Jewish Quarter (Jerusalem)

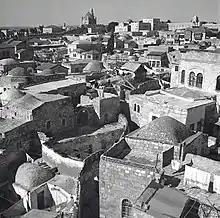
Jewish Quarter 1937

As of 2013, the quarter is inhabited by around 3,000 residents and 1,500 students, and is home to numerous "yeshivas" and synagogues, most notably the Hurva Synagogue, destroyed numerous times and rededicated in 2010. The quarter is also the site of two historical mosques – the Sidna Omar Mosque and the Al Dissi Mosque – both of which have been closed since the Six-Day War.